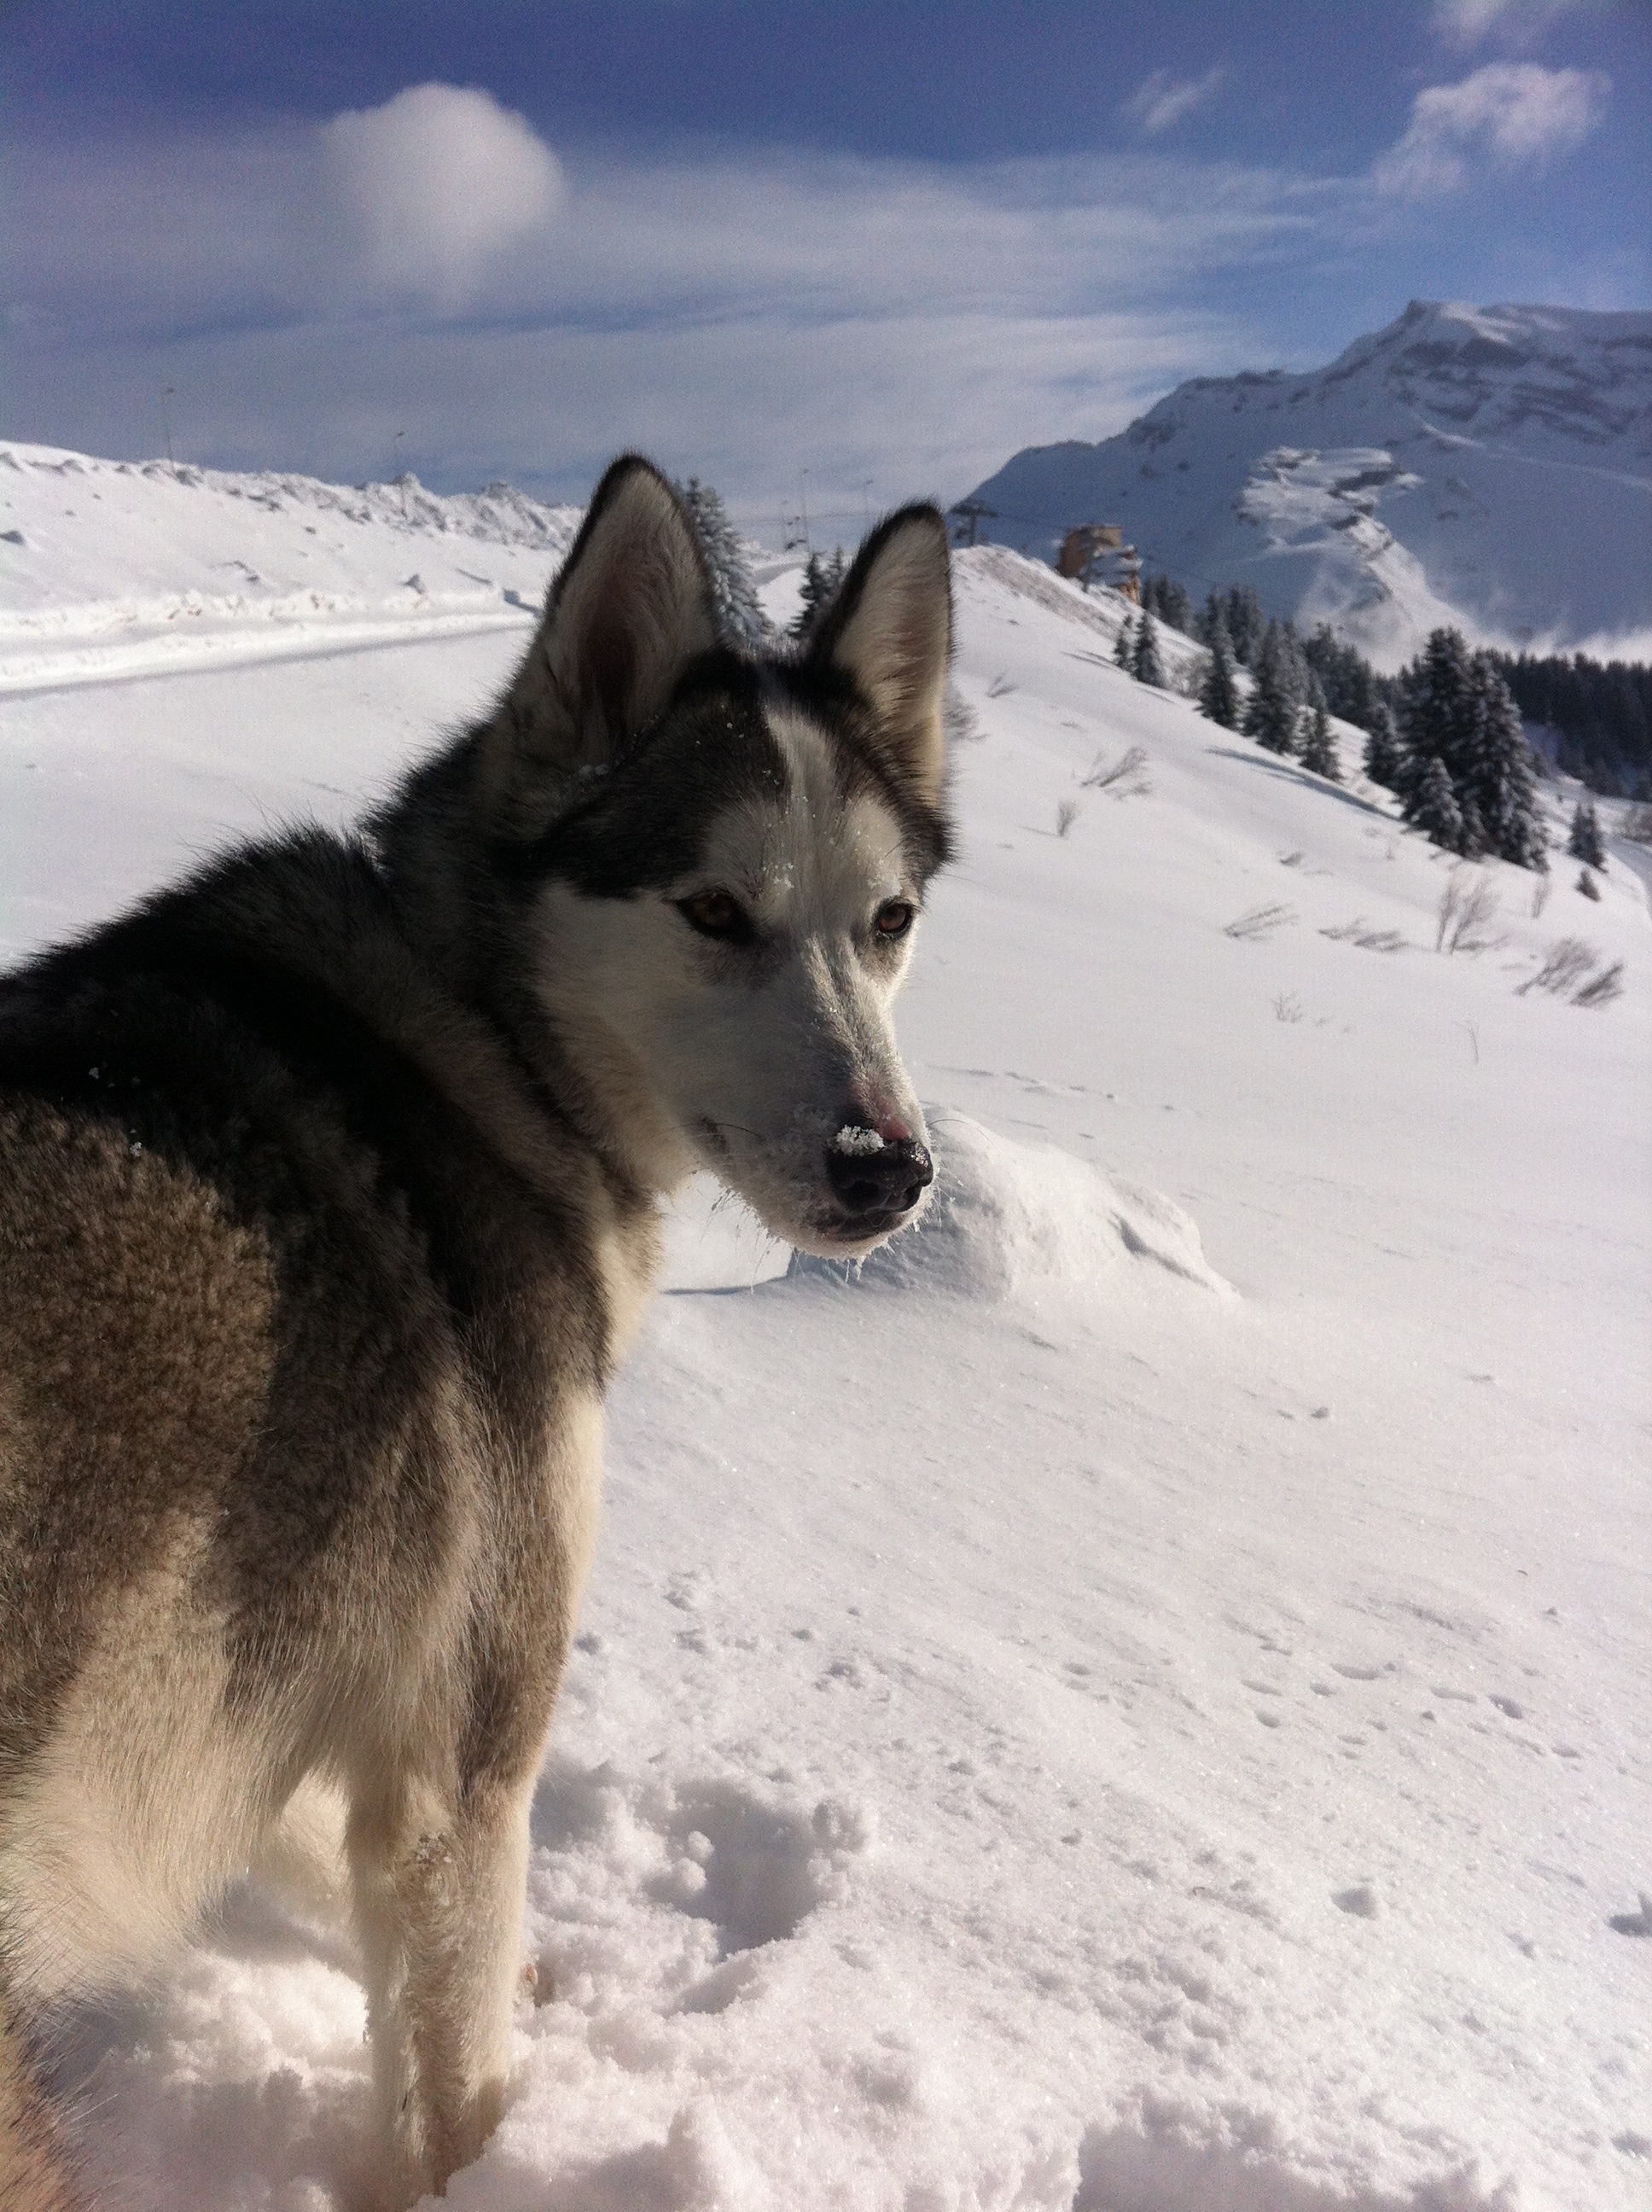
snow, winter, dog, vehicle, weather, mammal, vertebrate, sled dog, siberian husky, dog like mammal, saarloos wolfdog, wolfdog, czechoslovakian wolfdog, dog breed group, greenland dog, east siberian laika, west siberian laika, j mthund, tamaskan dog, norwegian elkhound